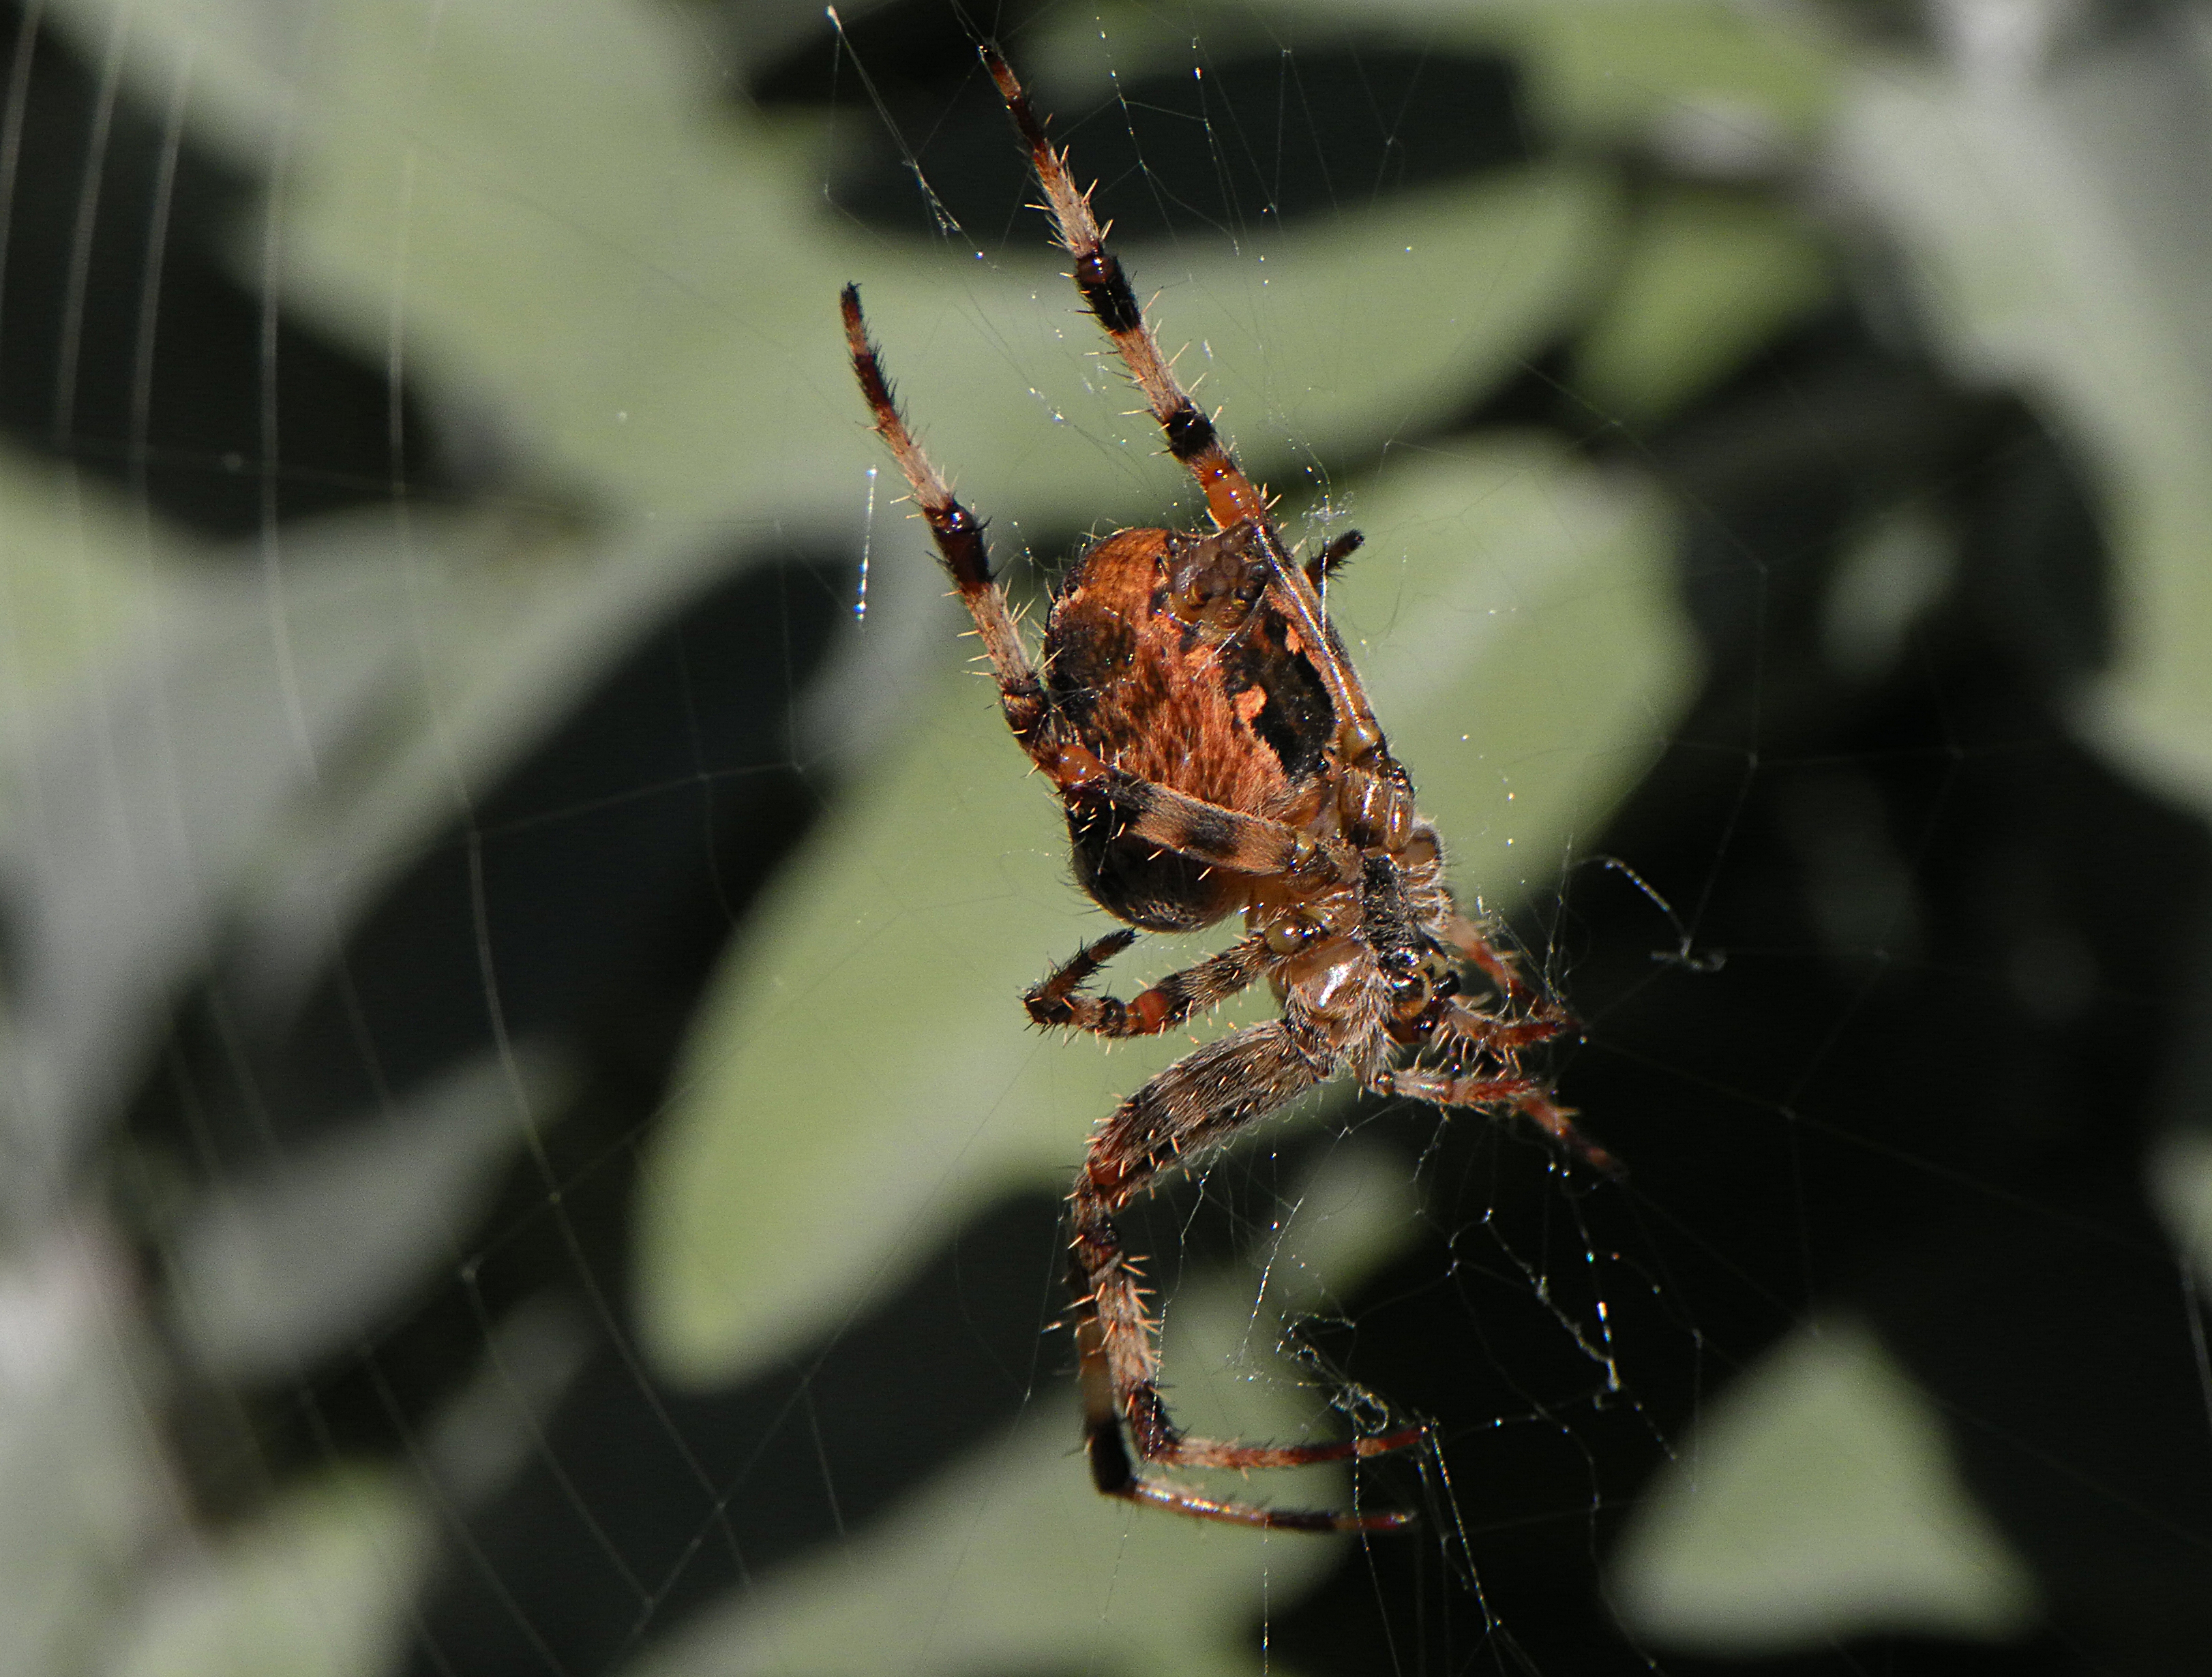
nature, photography, insect, macro, fauna, invertebrate, close up, spider, animals, arachnid, naturaleza, ggl1, xovesphoto, animales, gphoto, macro photography, arthropod, european garden spider, araneus, orb weaver spider